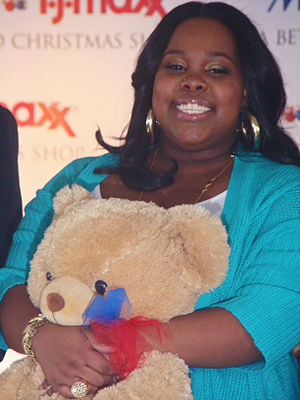
Amber Riley
Amber Patrice Riley er en amerikansk skuespiller og sanger, bedst kendt for sin rolle i serien Glee som Mercedes Jones.